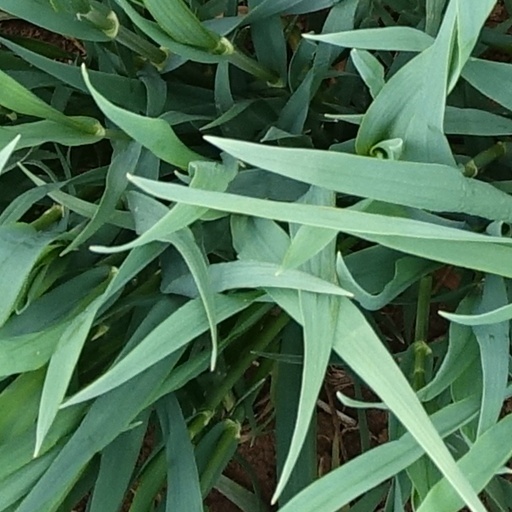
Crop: wheat